Soga Sukenari

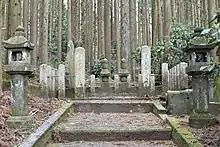
The Soga brothers' grave at Soga Hachiman Shrine, in Kamiide, Fujinomiya, Shizuoka Prefecture

There are the graves of Sukenari and Tokimune at Soga Hachiman Shrine in Kamiide, Fujinomiya, Shizuoka Prefecture. Nearby, there is the site of Nitta Tadatsune's cantonment, which is said to be the place where Sukenari was killed. There is another set of graves located at Jōsen-ji temple of the Soga Manor (in present-day Sogayatsu, Odawara, Kanagawa Prefecture) where the brothers grew up. These two gravesites are the two original gravesites of the Soga brothers. However, there are numerous other graves located around Japan dedicated to the Soga brothers' spirits, which are seen as "goryō" (vengeful ghosts).